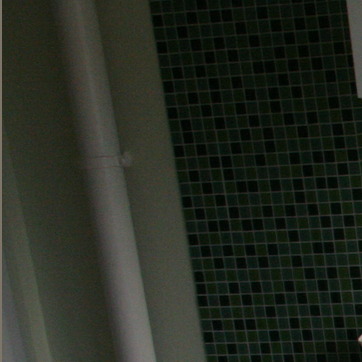
Material: tile